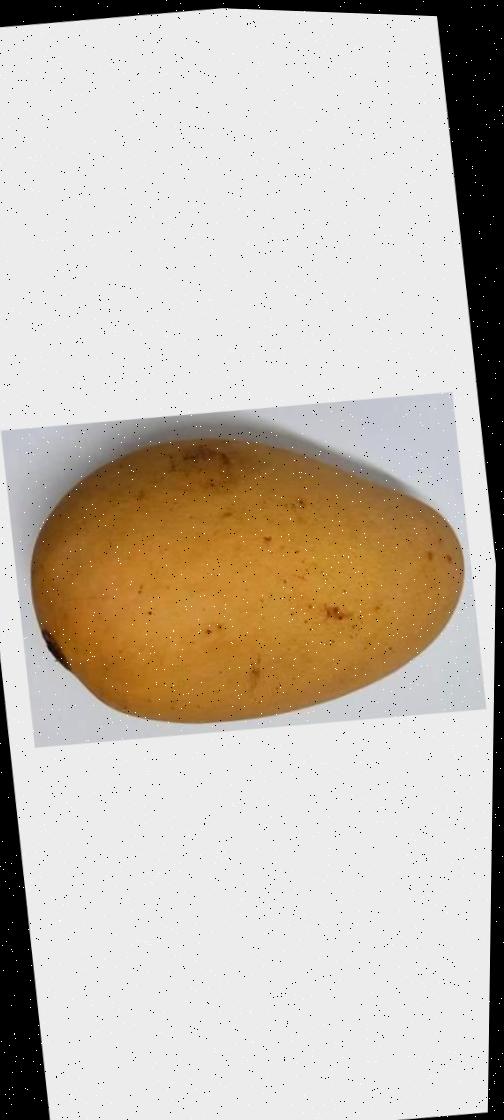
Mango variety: Katimon